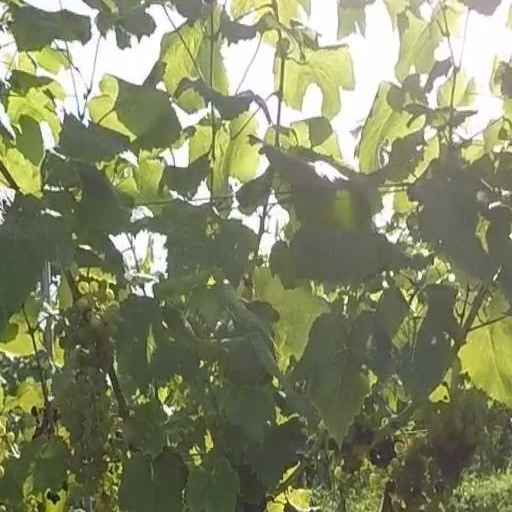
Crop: grape